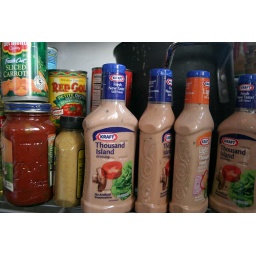
this was in a white person's house